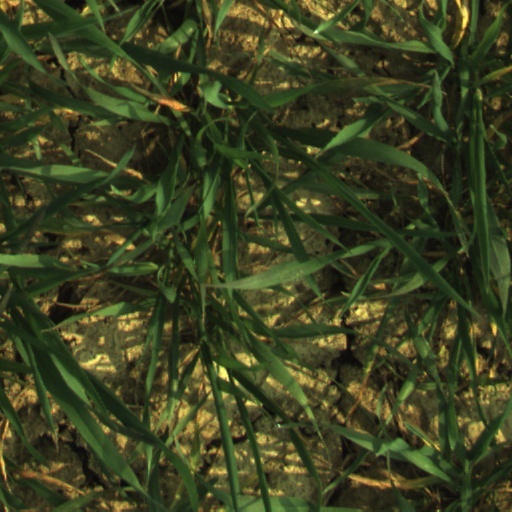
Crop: wheat